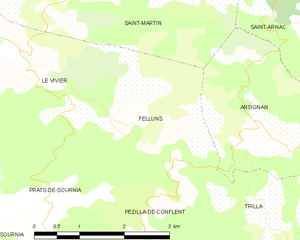
Felluns
Kort over kommunen
Kort over kommunen
Felluns er en by og kommune i departementet Pyrénées-Orientales i Sydfrankrig.